Tea processing

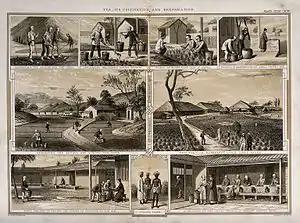
An 1850 British engraving showing tea cultivation and tea leaf processing

The history of tea processing corresponds intimately with the role that tea played in Chinese society and the preferred methods of its consumption in ancient Chinese society. The domestication of tea and the development of its processing method likely began in the area around what is now Southwest China, Indo-Burma, and Tibet. Variations of these processing techniques are still used in modern tea processing albeit being far more mechanized.